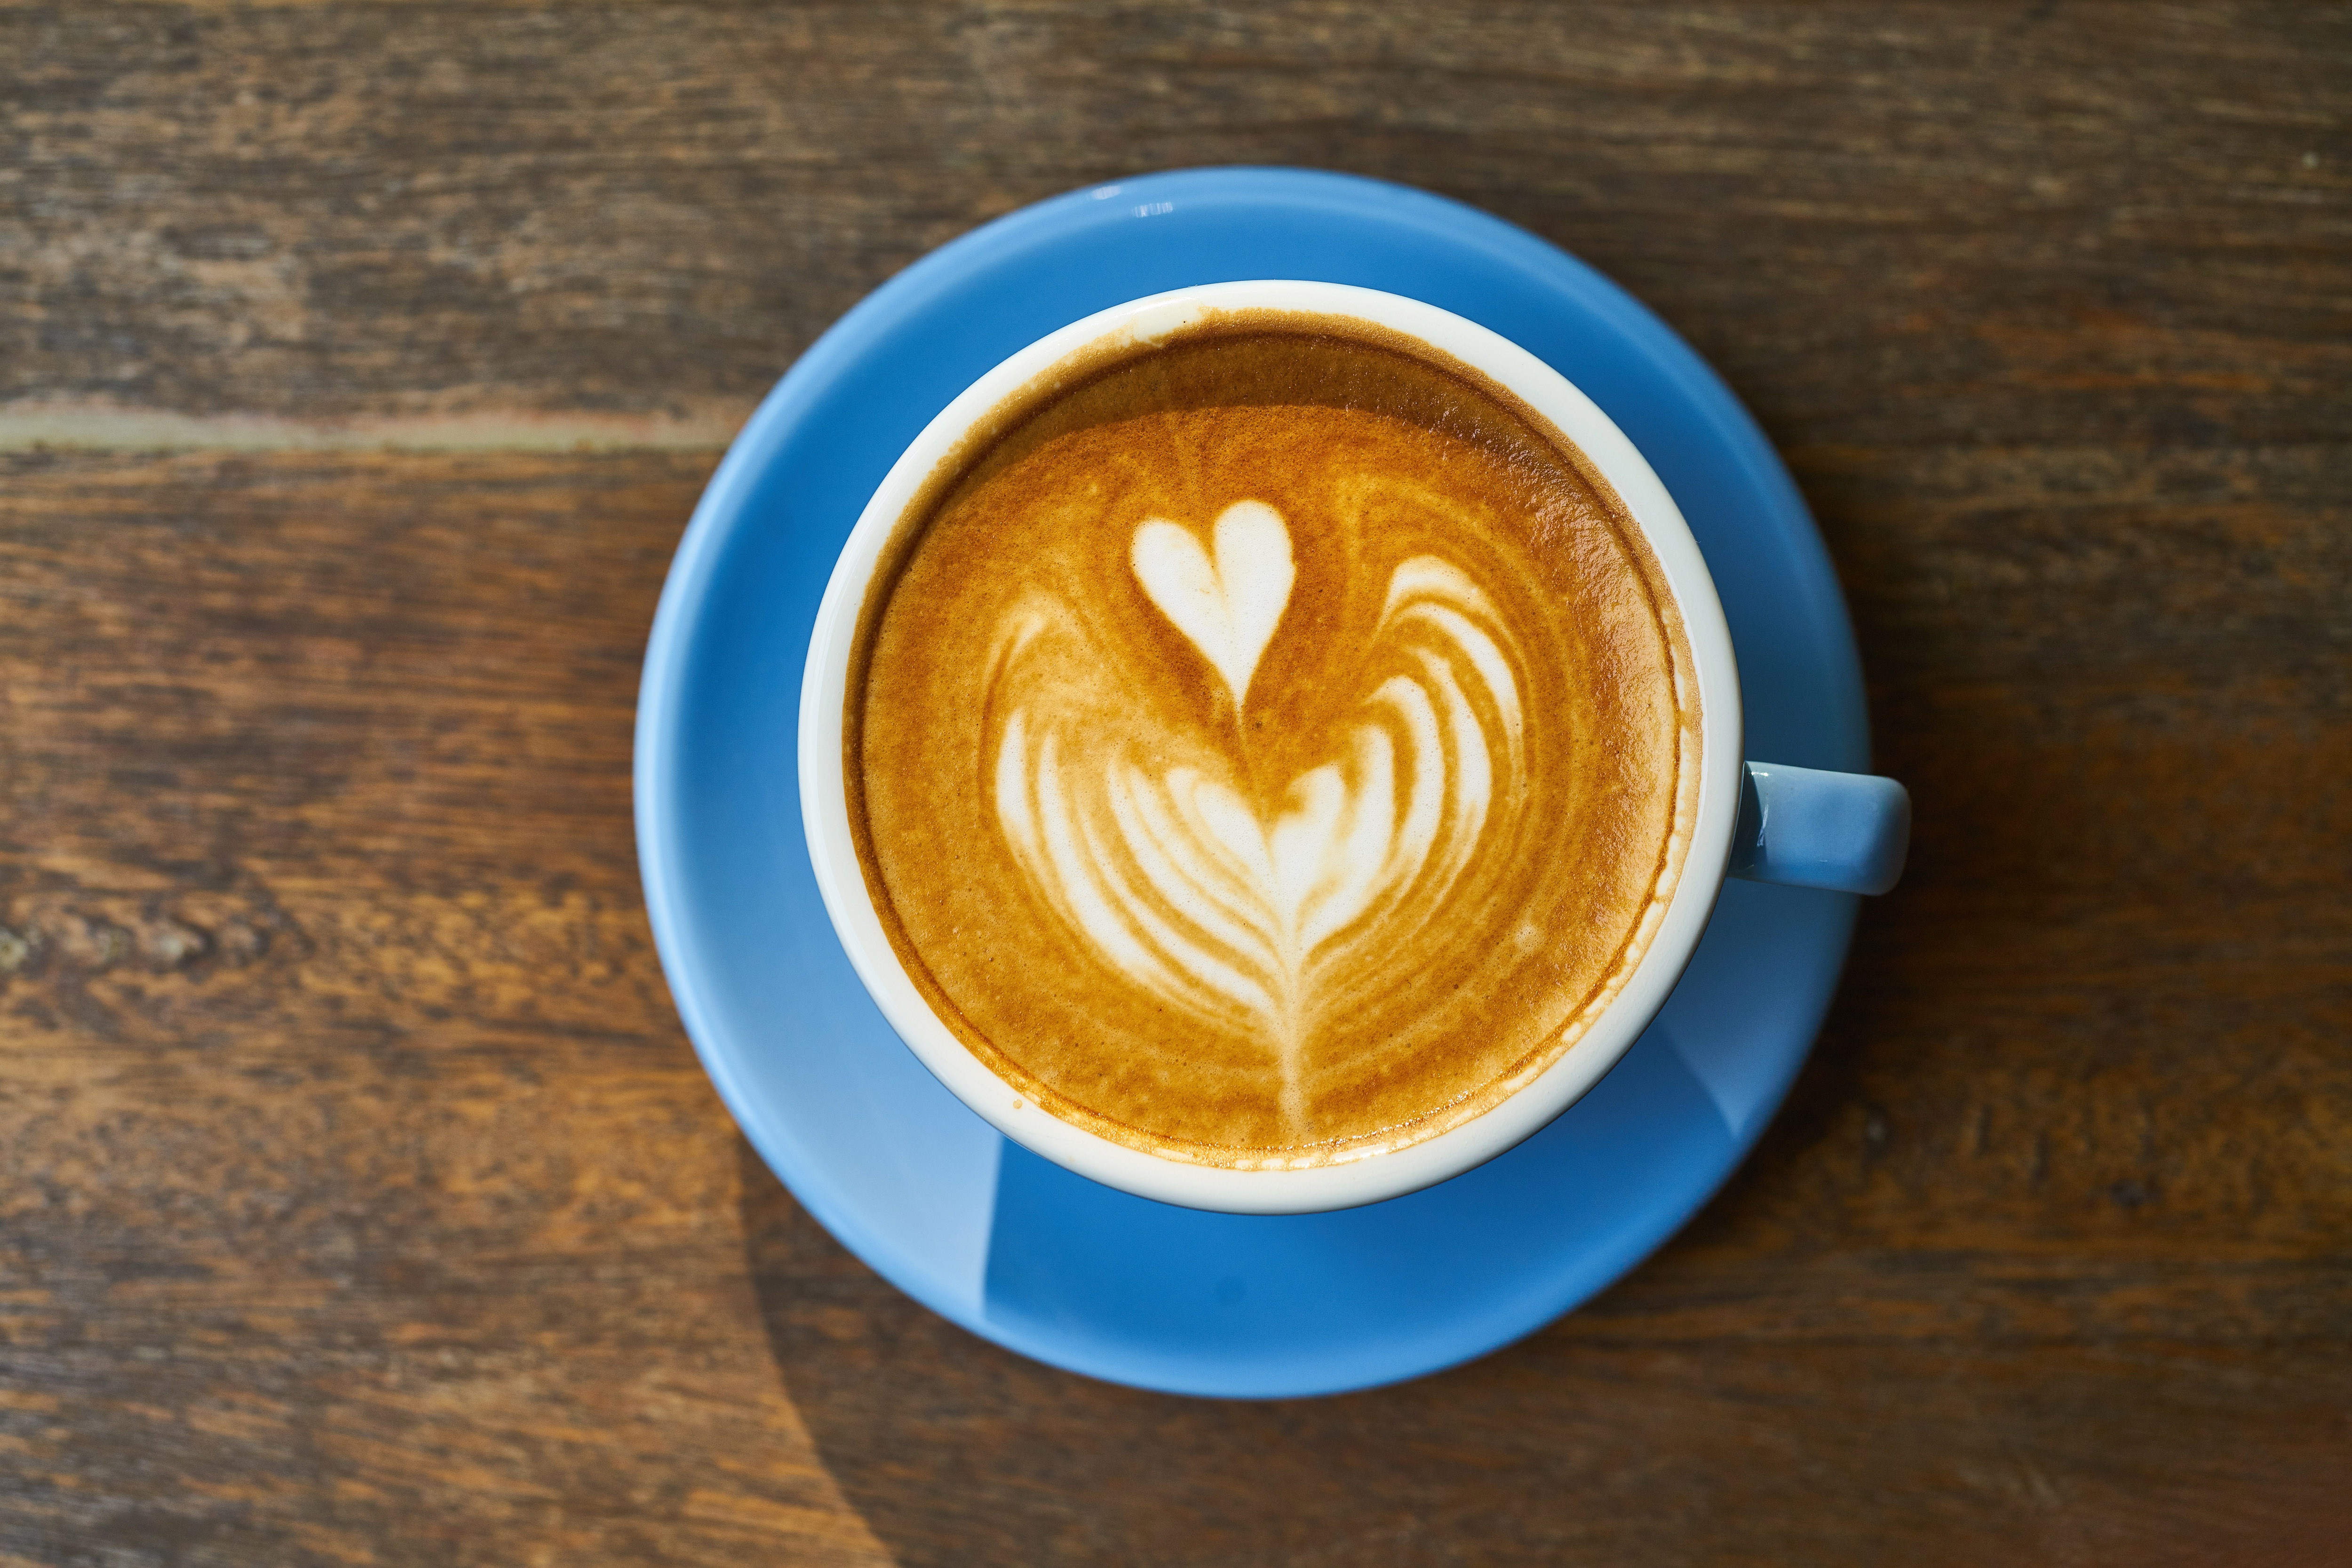
latte, flat white, cup, caff macchiato, coffee cup, ristretto, coffee, espresso, cafe au lait, coffee milk, caffeine, cortado, cuban espresso, white coffee, Single origin coffee, cappuccino, drink, drinkware, mocaccino, cafe, orange, wiener melange, Java coffee, saucer, serveware, food, caff americano, tableware, instant coffee, sweetness, ipoh white coffee, cuisine, ingredient, dish, americano, dandelion coffee, non alcoholic beverage